Nanomesh

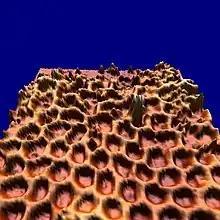
Perspective view of nanomesh, whose structure ends at the back of the figure. The distance between two pore centers is 3.2nm, and the pores are 0.05nm deep.

The nanomesh is an inorganic nanostructured two-dimensional material, similar to graphene. It was discovered in 2003 at the University of Zurich, Switzerland.